Galerians

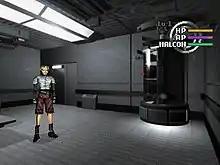
On the top right the three gauges that regulate Rion's status

"Galerians" is a survival horror game in the vein of early games in the "Resident Evil" series. "Galerians" employs the so-called "tank controls" scheme, in which pressing up causes the character to walk forward, while down causes the character to backpedal slowly – regardless of which direction the camera is pointing. Graphics are made up of polygonal characters on pre-rendered backgrounds. The player progresses through the game by finding items and clues which, when used in the appropriate locations, allow access to new areas. The key difference to "Resident Evil" is that "Galerians" does not employ gun-based combat, but instead features the use of psychic powers, which make it difficult to fight more than one enemy at a time.